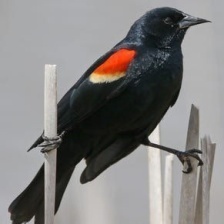
Species: RED WINGED BLACKBIRD
Scientific name: AGELAIUS PHOENICEUS